Nepali tea

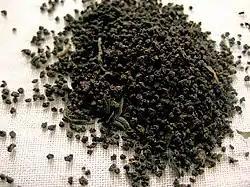
CTC (Crush, Tear, Curl) tea

Orthodox tea is – as Darjeeling Tea – made from the Chinese Variety of the tea plant (C. sinensis var. sinensis). The tea is hand- or machine-rolled. Most speciality teas like green tea, oolong tea, white tea and hand rolled tea fall under the category of orthodox tea. In Nepal, orthodox tea is produced and processed in the mountainous regions of Nepal at an altitude ranging from 3,000 to 7,000 feet above the sea level. There are six major districts, primarily in the eastern regions of Nepal that are known for producing quality orthodox tea, which are Ilam, Panchthar, Dhankuta, Terhathum, Sindhulpalchok and Kaski.